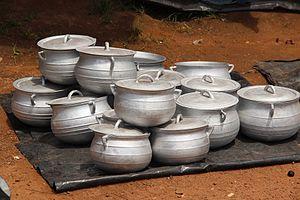
Marmites en aluminium, Côte d'Ivoire.
Une marmite en fonte est un récipient métallique destiné à la cuisson des aliments, ainsi qu'au chauffage de l'eau.
Une marmite est un ustensile de cuisine muni d'un couvercle et de poignées latérales, en céramique ou en métal, utilisé pour faire cuire des aliments. Les grandes marmites peuvent atteindre une capacité de plusieurs dizaines de litres.